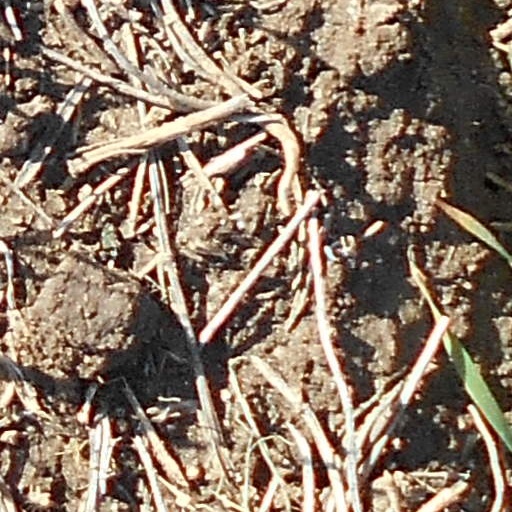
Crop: wheat